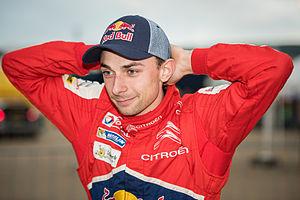
Stéphane Lefebvre, né le 16 mars 1992 à Nœux-les-Mines, est un pilote de rallye français. Il est le premier pilote automobile à remporter le championnat d'Europe des rallyes Junior et le championnat du monde des rallyes junior lors de la même année.